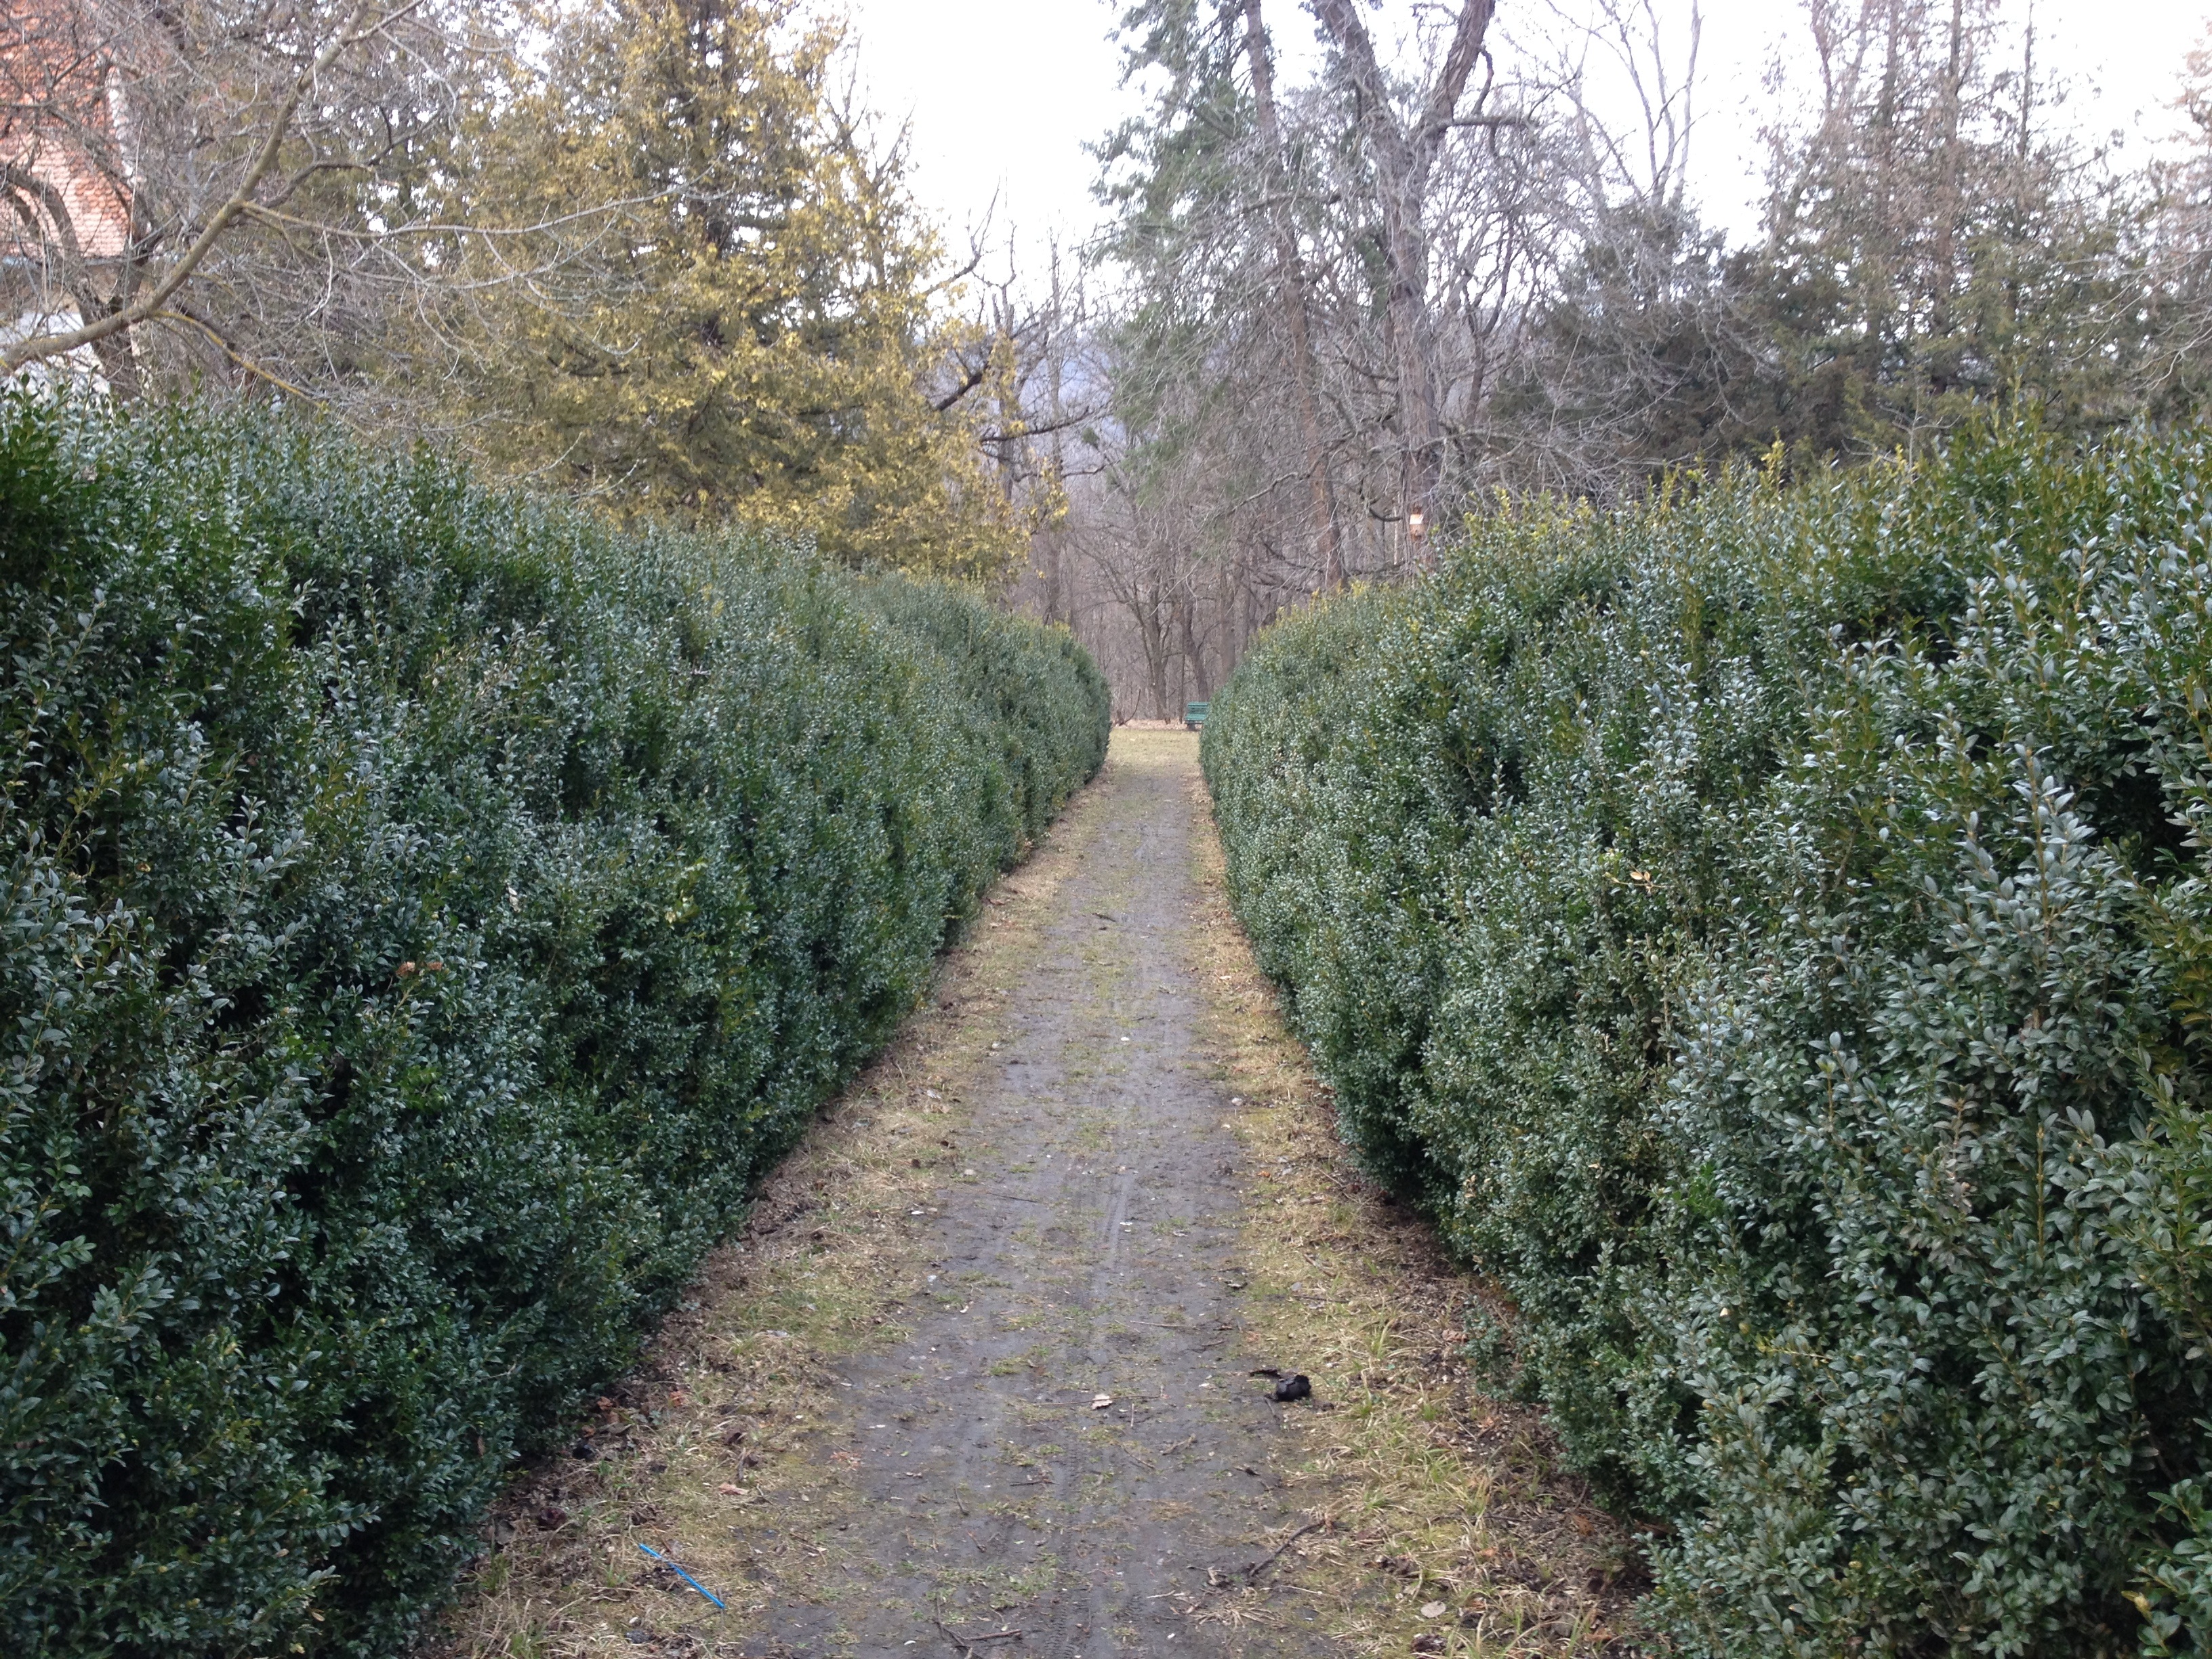
tree, fence, plant, trail, flower, bush, evergreen, garden, shrub, woodland, ecosystem, hedge, woody plant